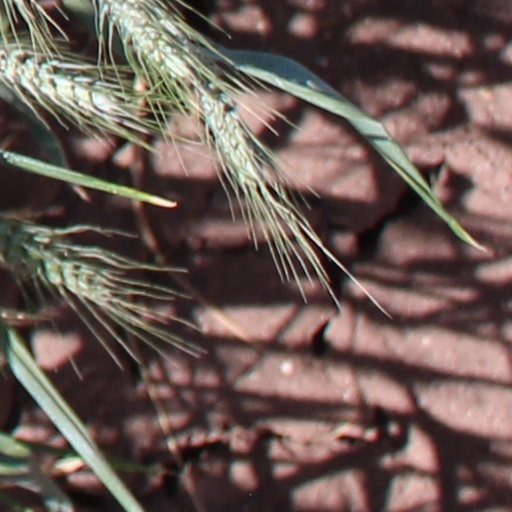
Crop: wheat